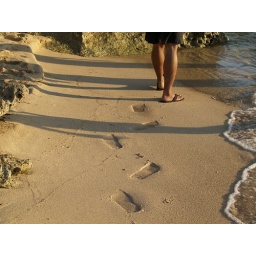
footprints in the white sand